Ken Johannson

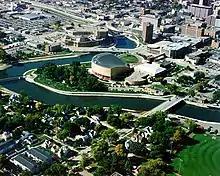
Aerial view of buildings, parkland and the river in downtown Rochester

Johannson played for the Rochester Mustangs in the United States Central Hockey League from 1957 to 1968. The Mustangs played home games at the Mayo Civic Auditorium which was long. The team's style of play was more physical compared to faster-skating teams which played their home games in a standard rink. Art Strobel quit coaching the Mustangs in 1958, and Johannson was named the team's player-coach for the 1958–59 and 1959–60 seasons. He was named to the league's all-star team in January 1958, in an exhibition game versus the United States national team, and coached the Mustangs to the league's championship for the 1958–59 season. He led the league with 42 goals and 78 points scored during the 1959–60 season, and was named player-coach of the Midwestern United States all-star team that played an exhibition game versus the Soviet Union national team in January 1960.